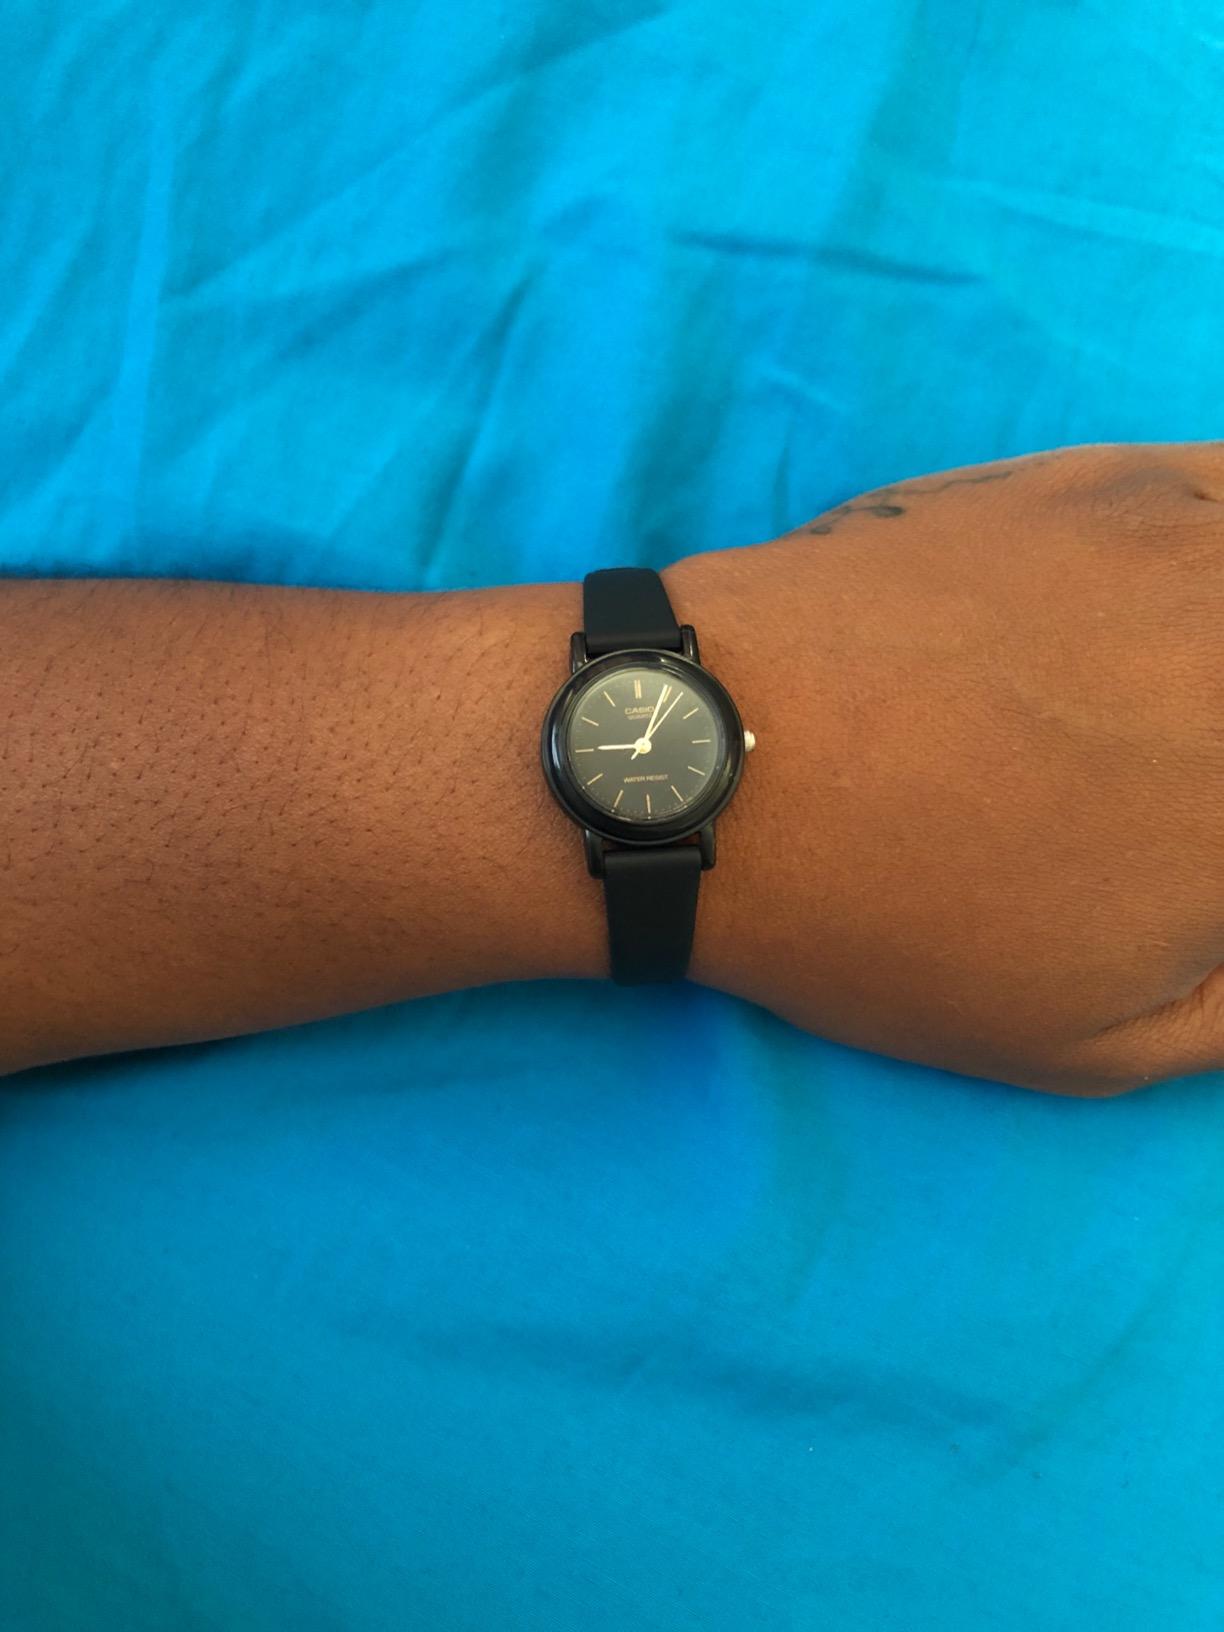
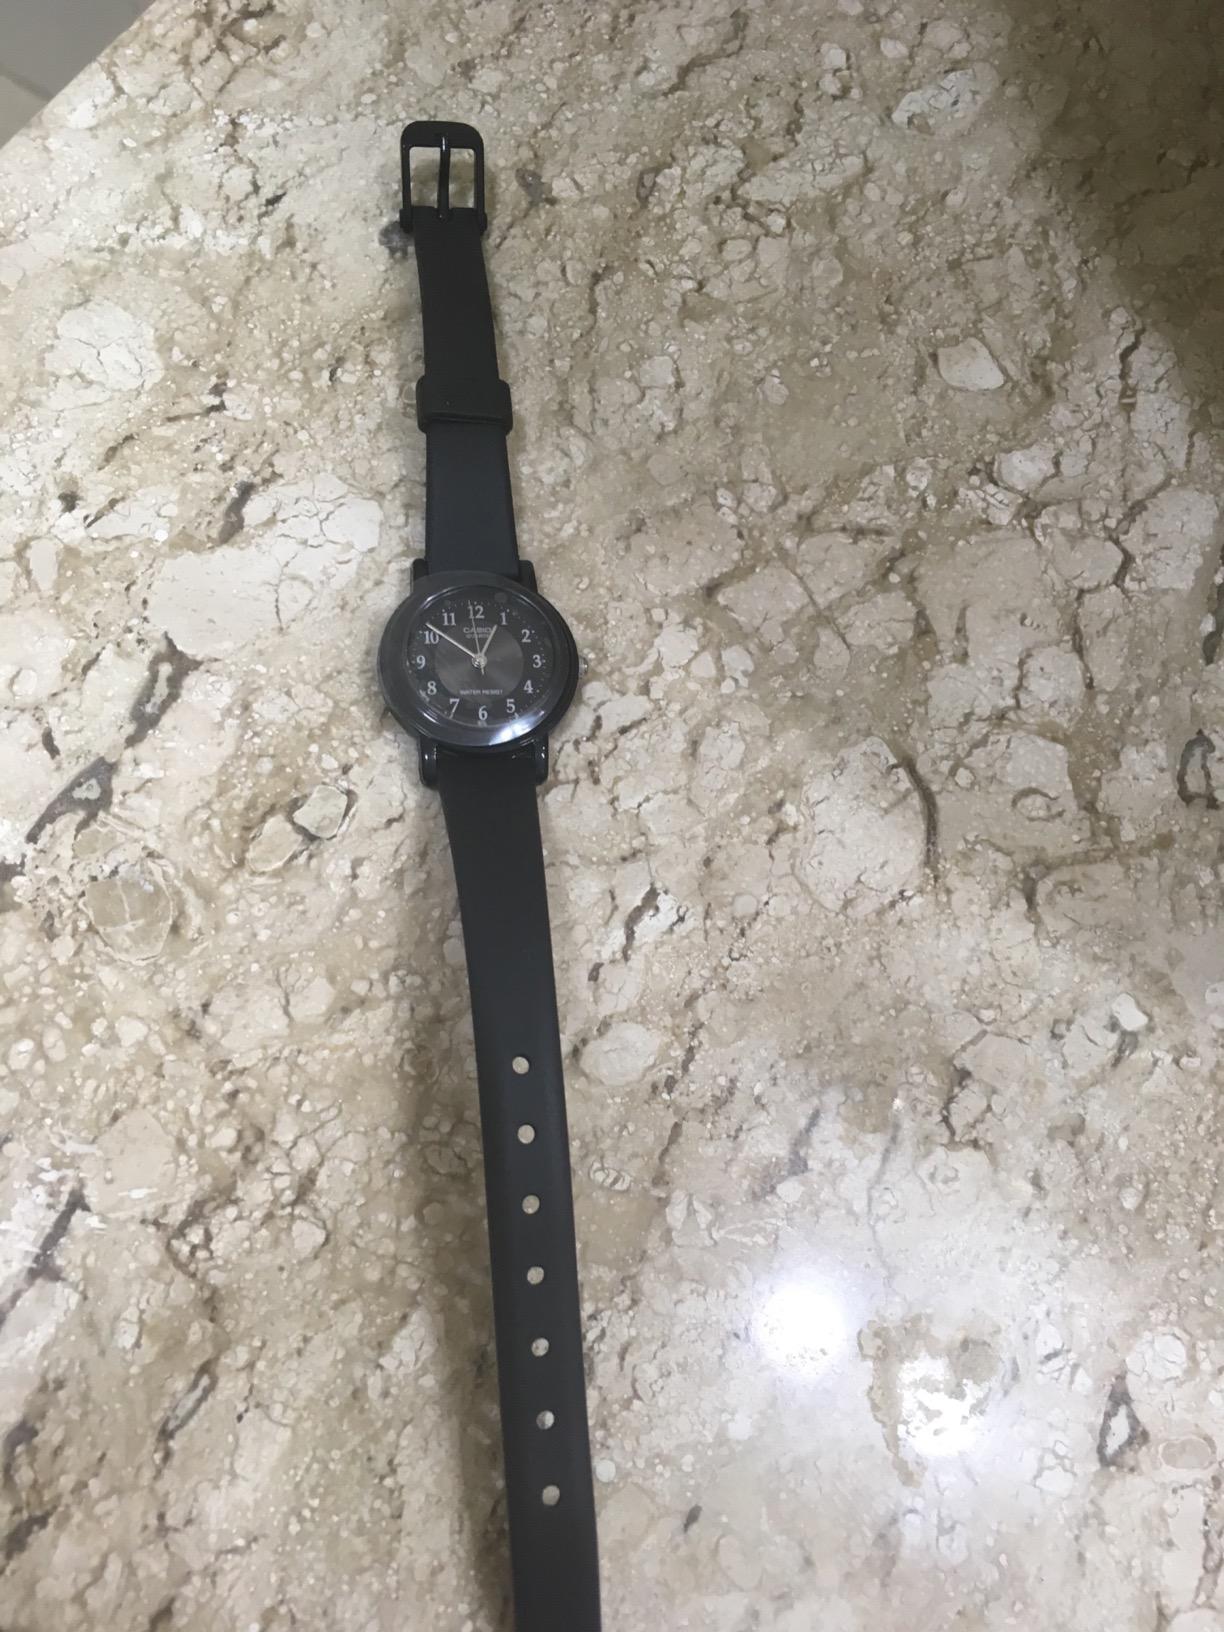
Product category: accessories_watch
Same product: no